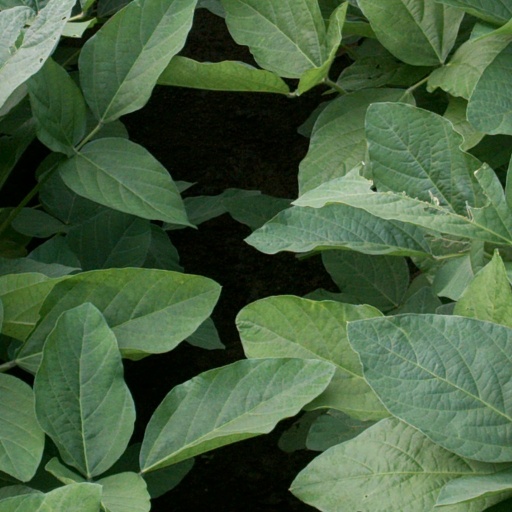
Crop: soybean